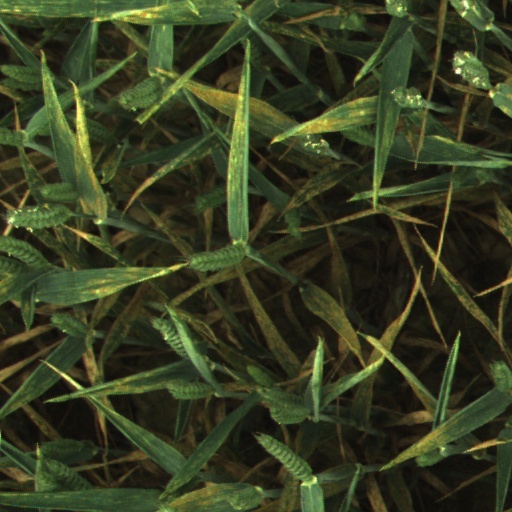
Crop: wheat